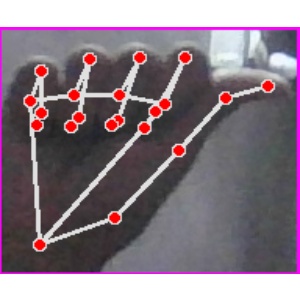
अक्षर: छ